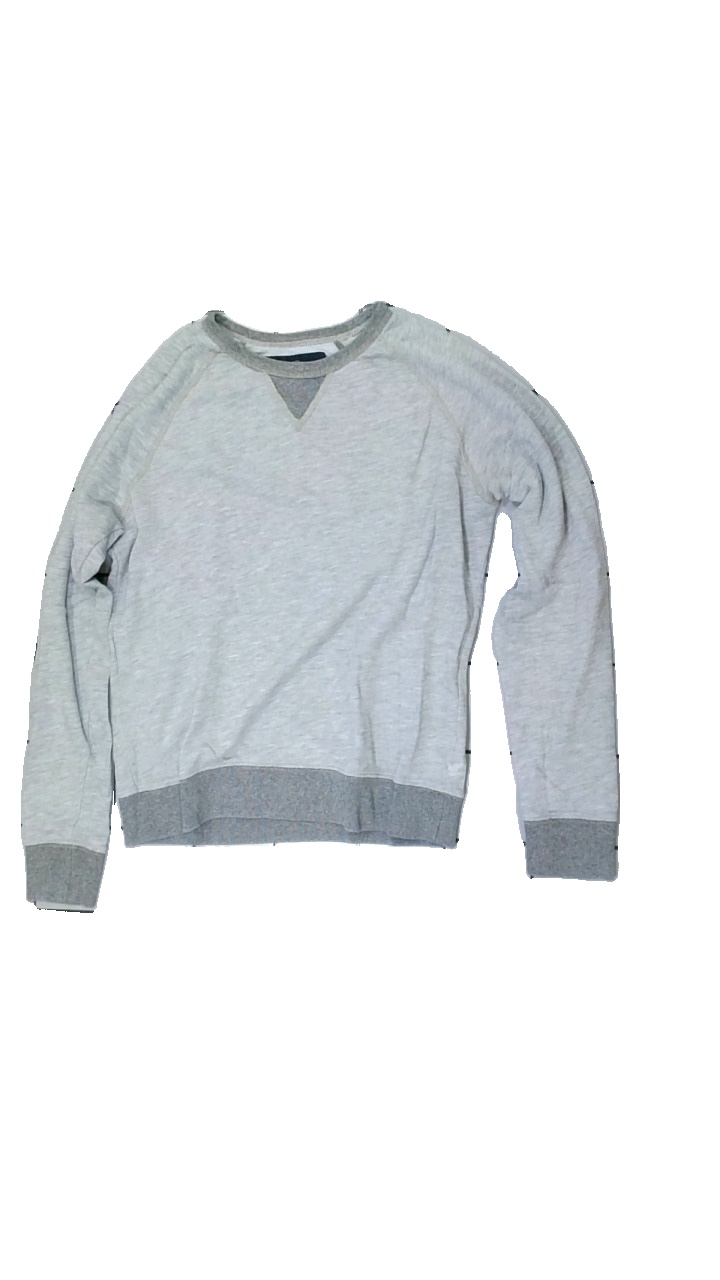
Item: Sweater (Unisex)
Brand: American Eagle Outfitters
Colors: Grey
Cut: Regular, C-collar
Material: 100% cotton
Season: All
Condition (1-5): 2
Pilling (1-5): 1
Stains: Minor
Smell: Minor
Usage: Export
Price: <50